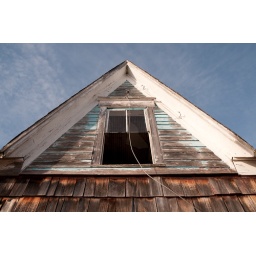
This image of an abandoned house near Jemseg, NB was uploaded with one person in mind.